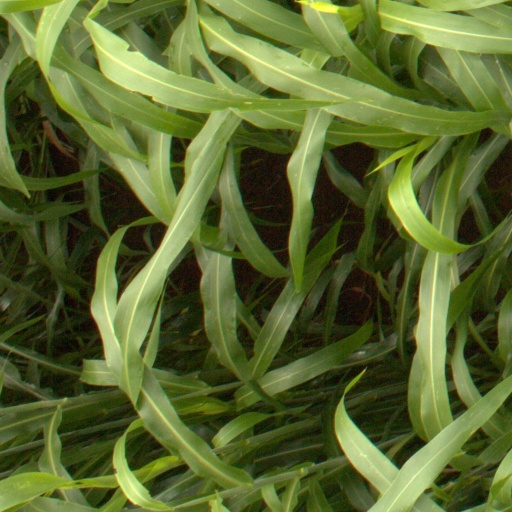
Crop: sorghum